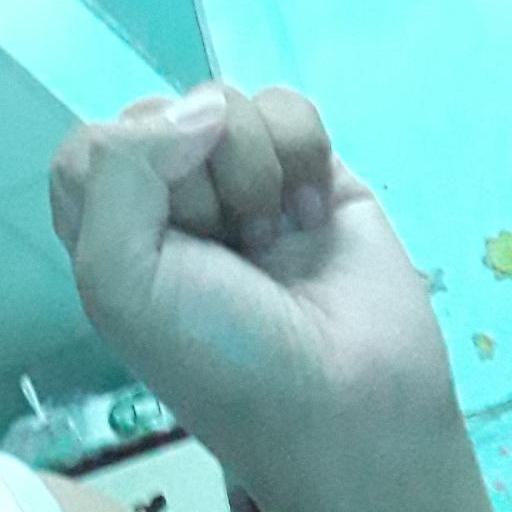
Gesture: fist